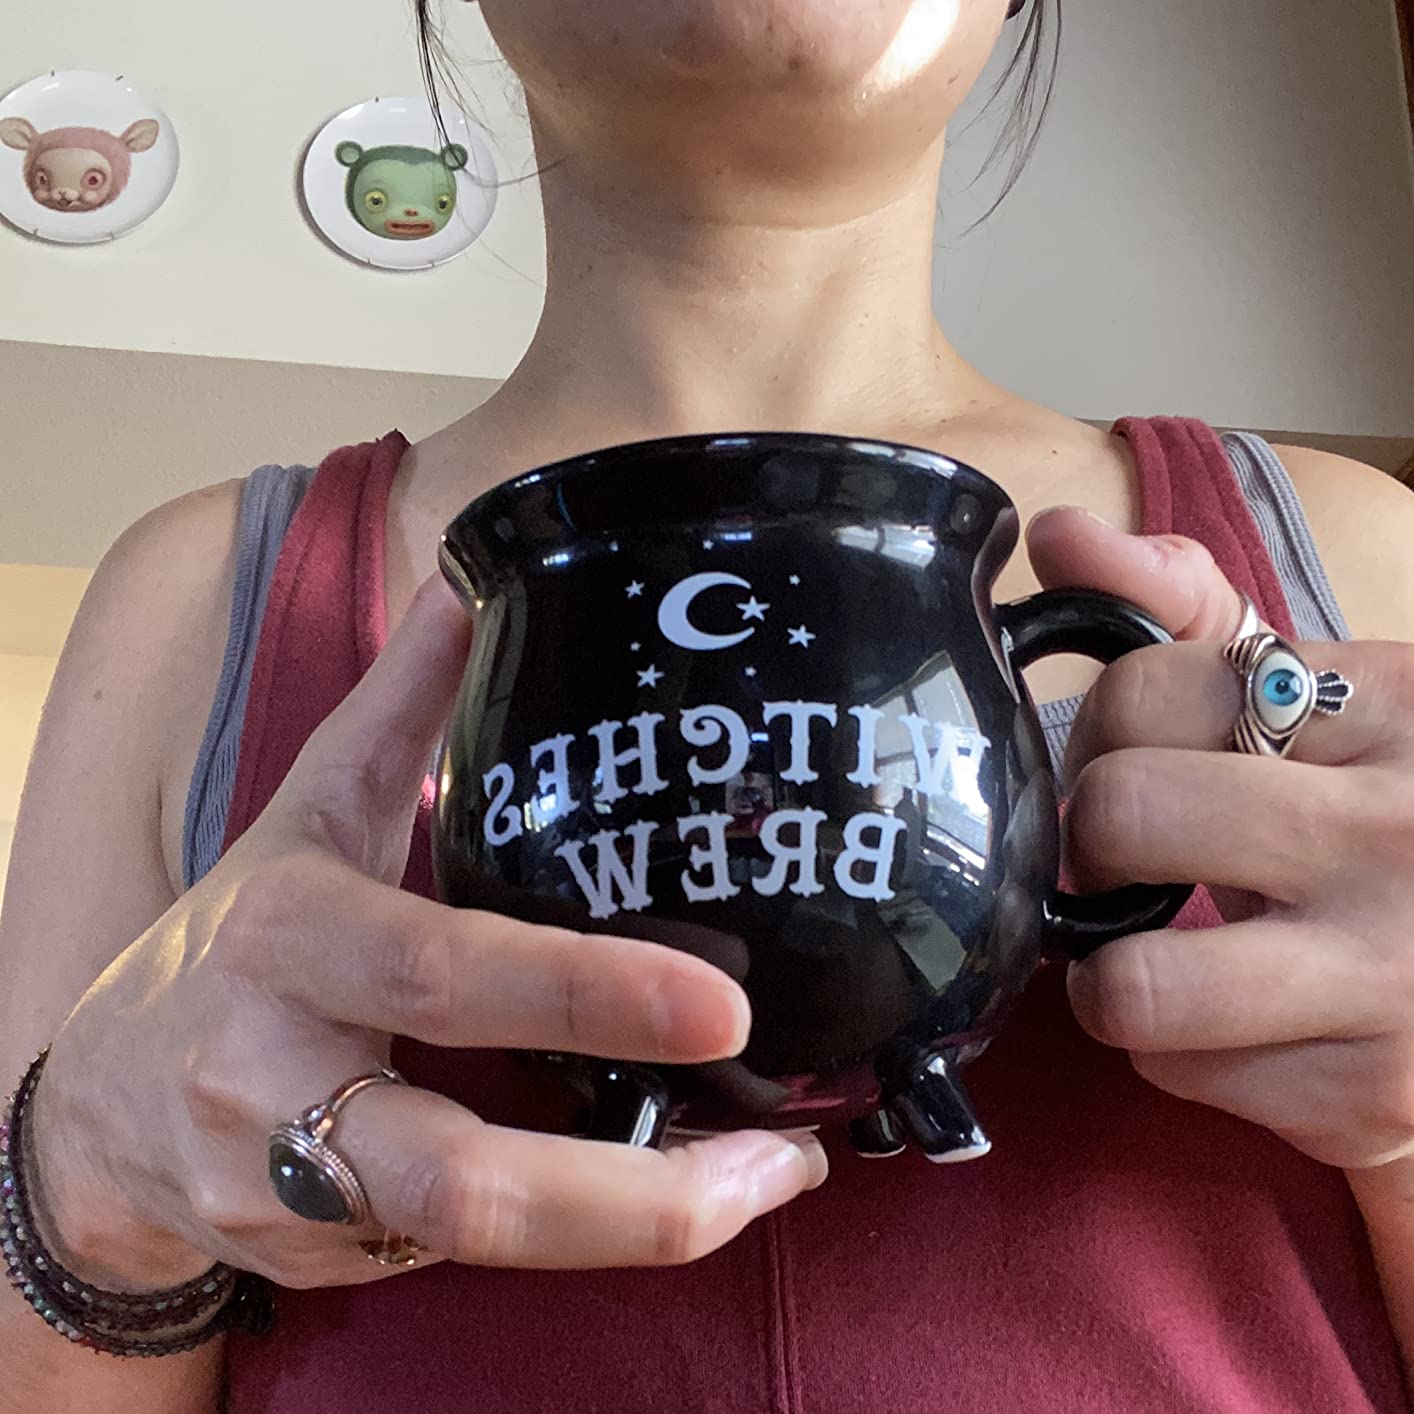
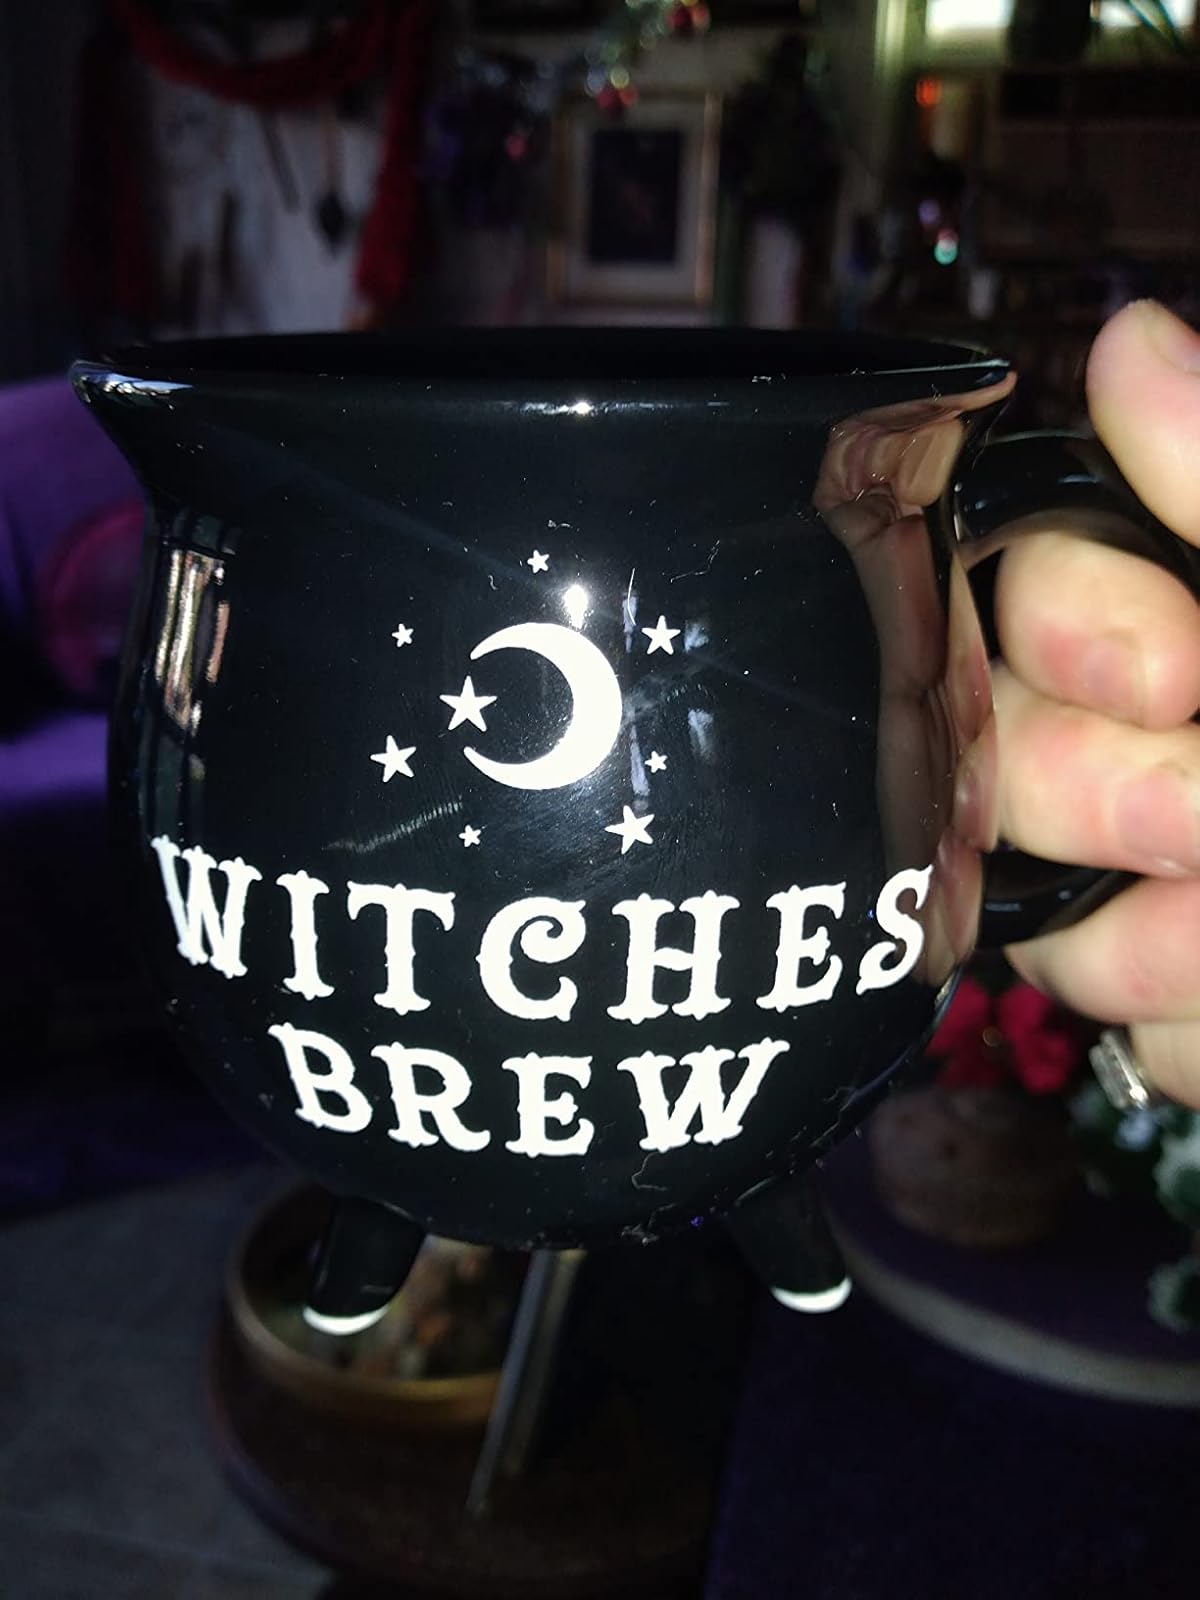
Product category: items_mug
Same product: yes